Jeff Daniels

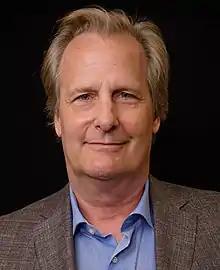
Daniels at the 2018 Montclair Film Festival

Jeffrey Warren Daniels (born February 19, 1955) is an American actor. He is known for his work on stage and screen playing diverse characters switching between comedy and drama. He is the recipient of several accolades, including two Primetime Emmy Awards, in addition to nominations for five Golden Globe Awards, five Screen Actors Guild Awards, and three Tony Awards.